Carl Schmidt (architect)

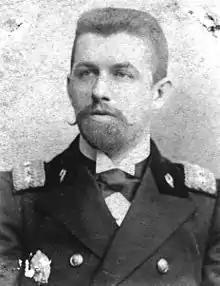
Carl Schmidt in 1897

Carl Emil Michael Schmidt (December 21, 1866 – 8 August 1945) was a Russo-German architect and philatelist. Born in St. Petersburg, his father Karl Friedrich Adolf Ferdinand Schmidt was a German marine engineer from Anklam in Mecklenburg-Strelitz and mother Olga Helena Schmidt was a Baltic German. He is known as a representative of the "brick-style" and the early Art Nouveau in architecture.